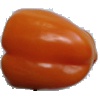
Label: orange_pepper